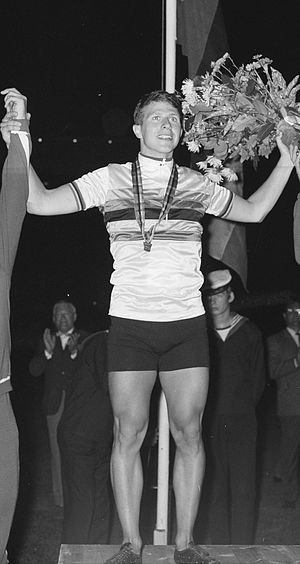
Niels Fredborg
Niels Christian Fredborg er tidligere dansk cykelrytter fra Århus Bane Klub.